Inshes

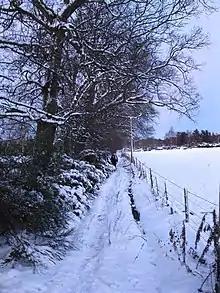
Footpath to Inshes

The area has a school, Inshes Primary School, which has about 400 pupils. Secondary pupils attend Millburn Academy, which is attended by more than 1100 pupils. Inshes Primary is the latest built primary school in Inverness.